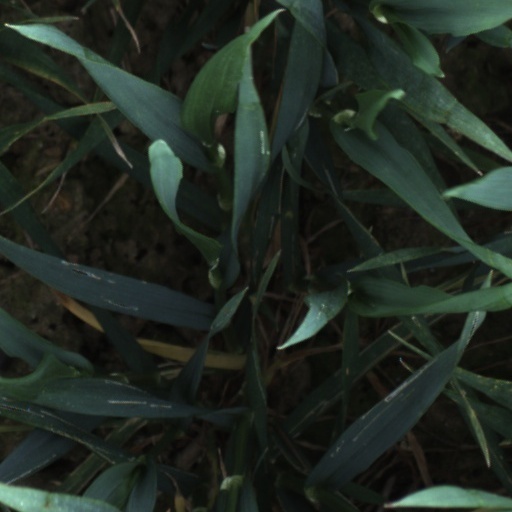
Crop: wheat